The Death of Polydorus

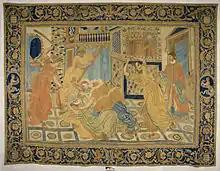
"The Vengeance of Hecuba" from the same set.

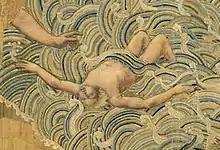
Detail, with Chinese-style waves

The unusual style at first glance resembles a European tapestry of the period, and elements of the composition are drawn from European prints. The landscape, water and sky use Chinese motifs and conventions. The piece uses cotton, wool, silk, and gold thread.